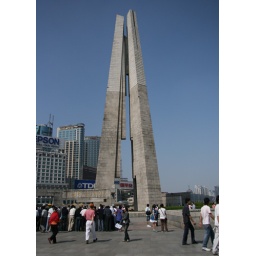
pillar / monument along the Bund river in Shanghai